Diving air compressor

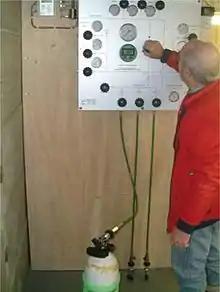
Filling a cylinder from the panel

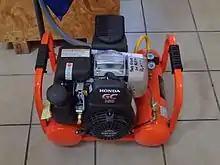
Low pressure breathing air compressor intended for use with airline diving equipment

High pressure diving compressors are generally three- or four-stage-reciprocating air compressors that are lubricated with a high-grade mineral or synthetic compressor oil free of toxic additives (a few use ceramic-lined cylinders with O-rings, not piston rings, requiring no lubrication). Oil-lubricated compressors must only use lubricants specified by the compressor's manufacturer as suitable for use with breathing air. Special filters are used to clean the air of most residual oil and water (see "Air purity").